Masked laughingthrush

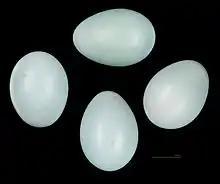
Eggs, MHNT

The masked laughingthrush (Pterorhinus perspicillatus) is a species of laughingthrush found in China and Vietnam. It is often seen in small noisy flocks of seven. Its Chinese name means 'seven brothers and sisters'.